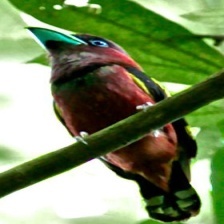
Species: BANDED BROADBILL
Scientific name: EURYLAIMUS JAVANICUS